José Manuel Rey Varela

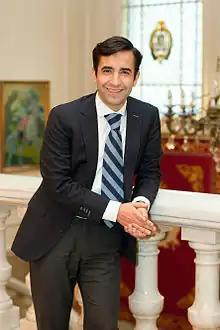

José Manuel Rey Varela (born 31 December 1975 in Ferrol) is a Spanish People's Party (PPdeG) politician as well as a solicitor, former mayor of Ferrol the industrial city and naval station of Galicia and (Spain). He is also the current president of the Galician Federation of Municipalities and Provinces (FEGAMP) and is married to María Casal Pereira.